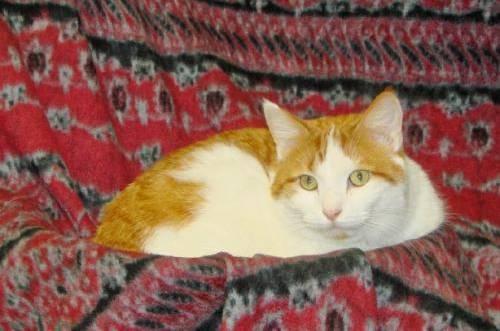
cat